Ljudski vrt

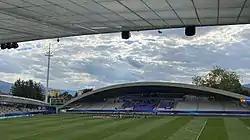
Marcos Tavares Stand (formerly West Stand) after renovation in 2021

In 2014, the stadium barely passed UEFA stadium regulations for international competitions due to the insufficient condition of the West Stand. In August 2015, the first plans to renovate the West Stand were announced. Three years later, in August 2018, NK Maribor and the City Municipality of Maribor presented the entire documentation of the proposed renovation. The new stand was designed by OFIS Architects and was expected to be completed by September 2019. However, the renovation was later postponed to 2020 due to incorrect calculations of project costs, which rose from €5 million to €8 million.